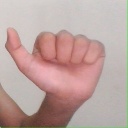
अक्षर: त